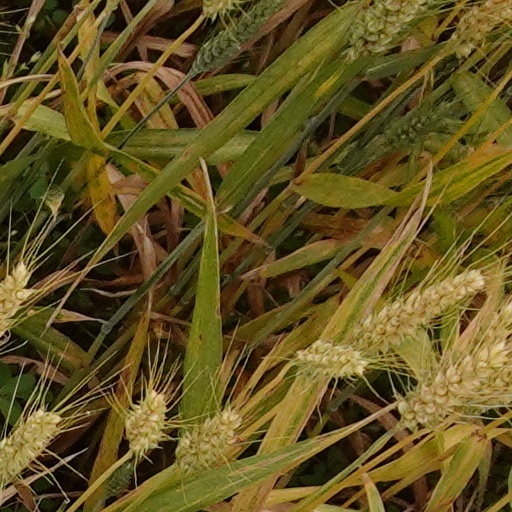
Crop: wheat